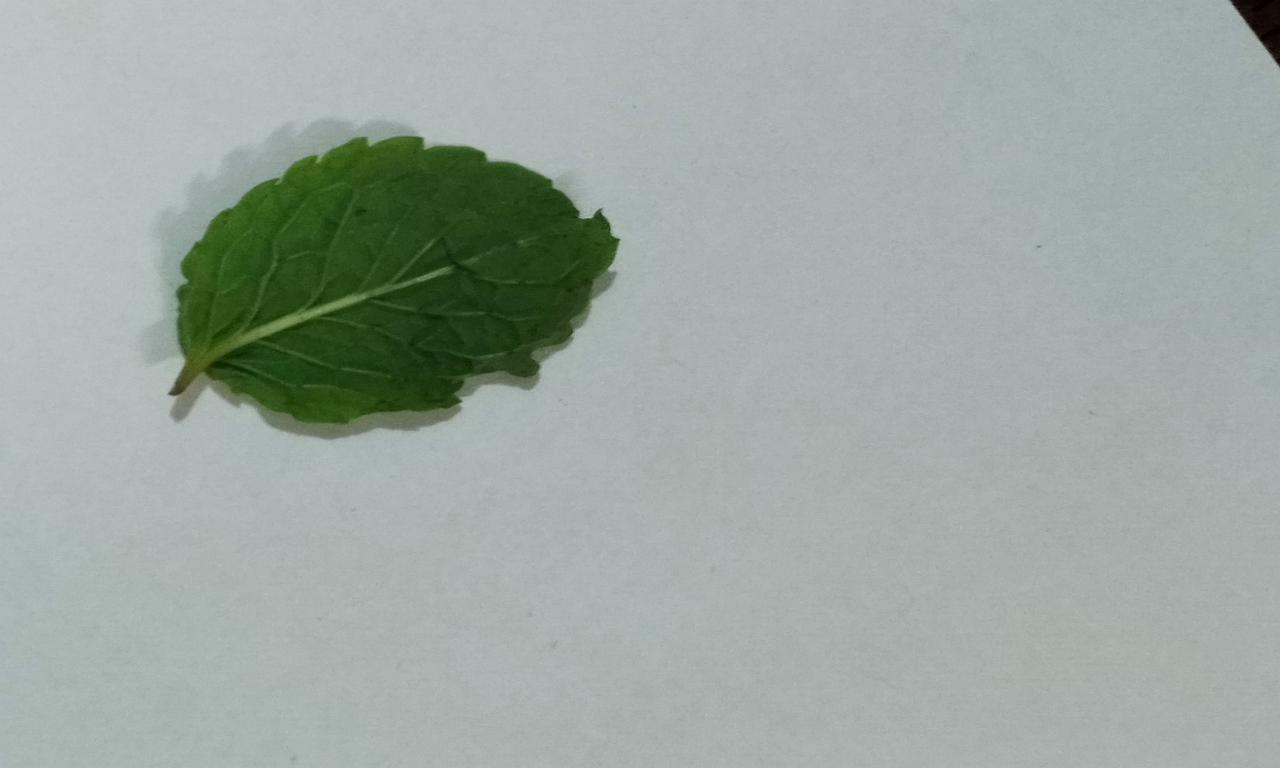
Label: Fresh